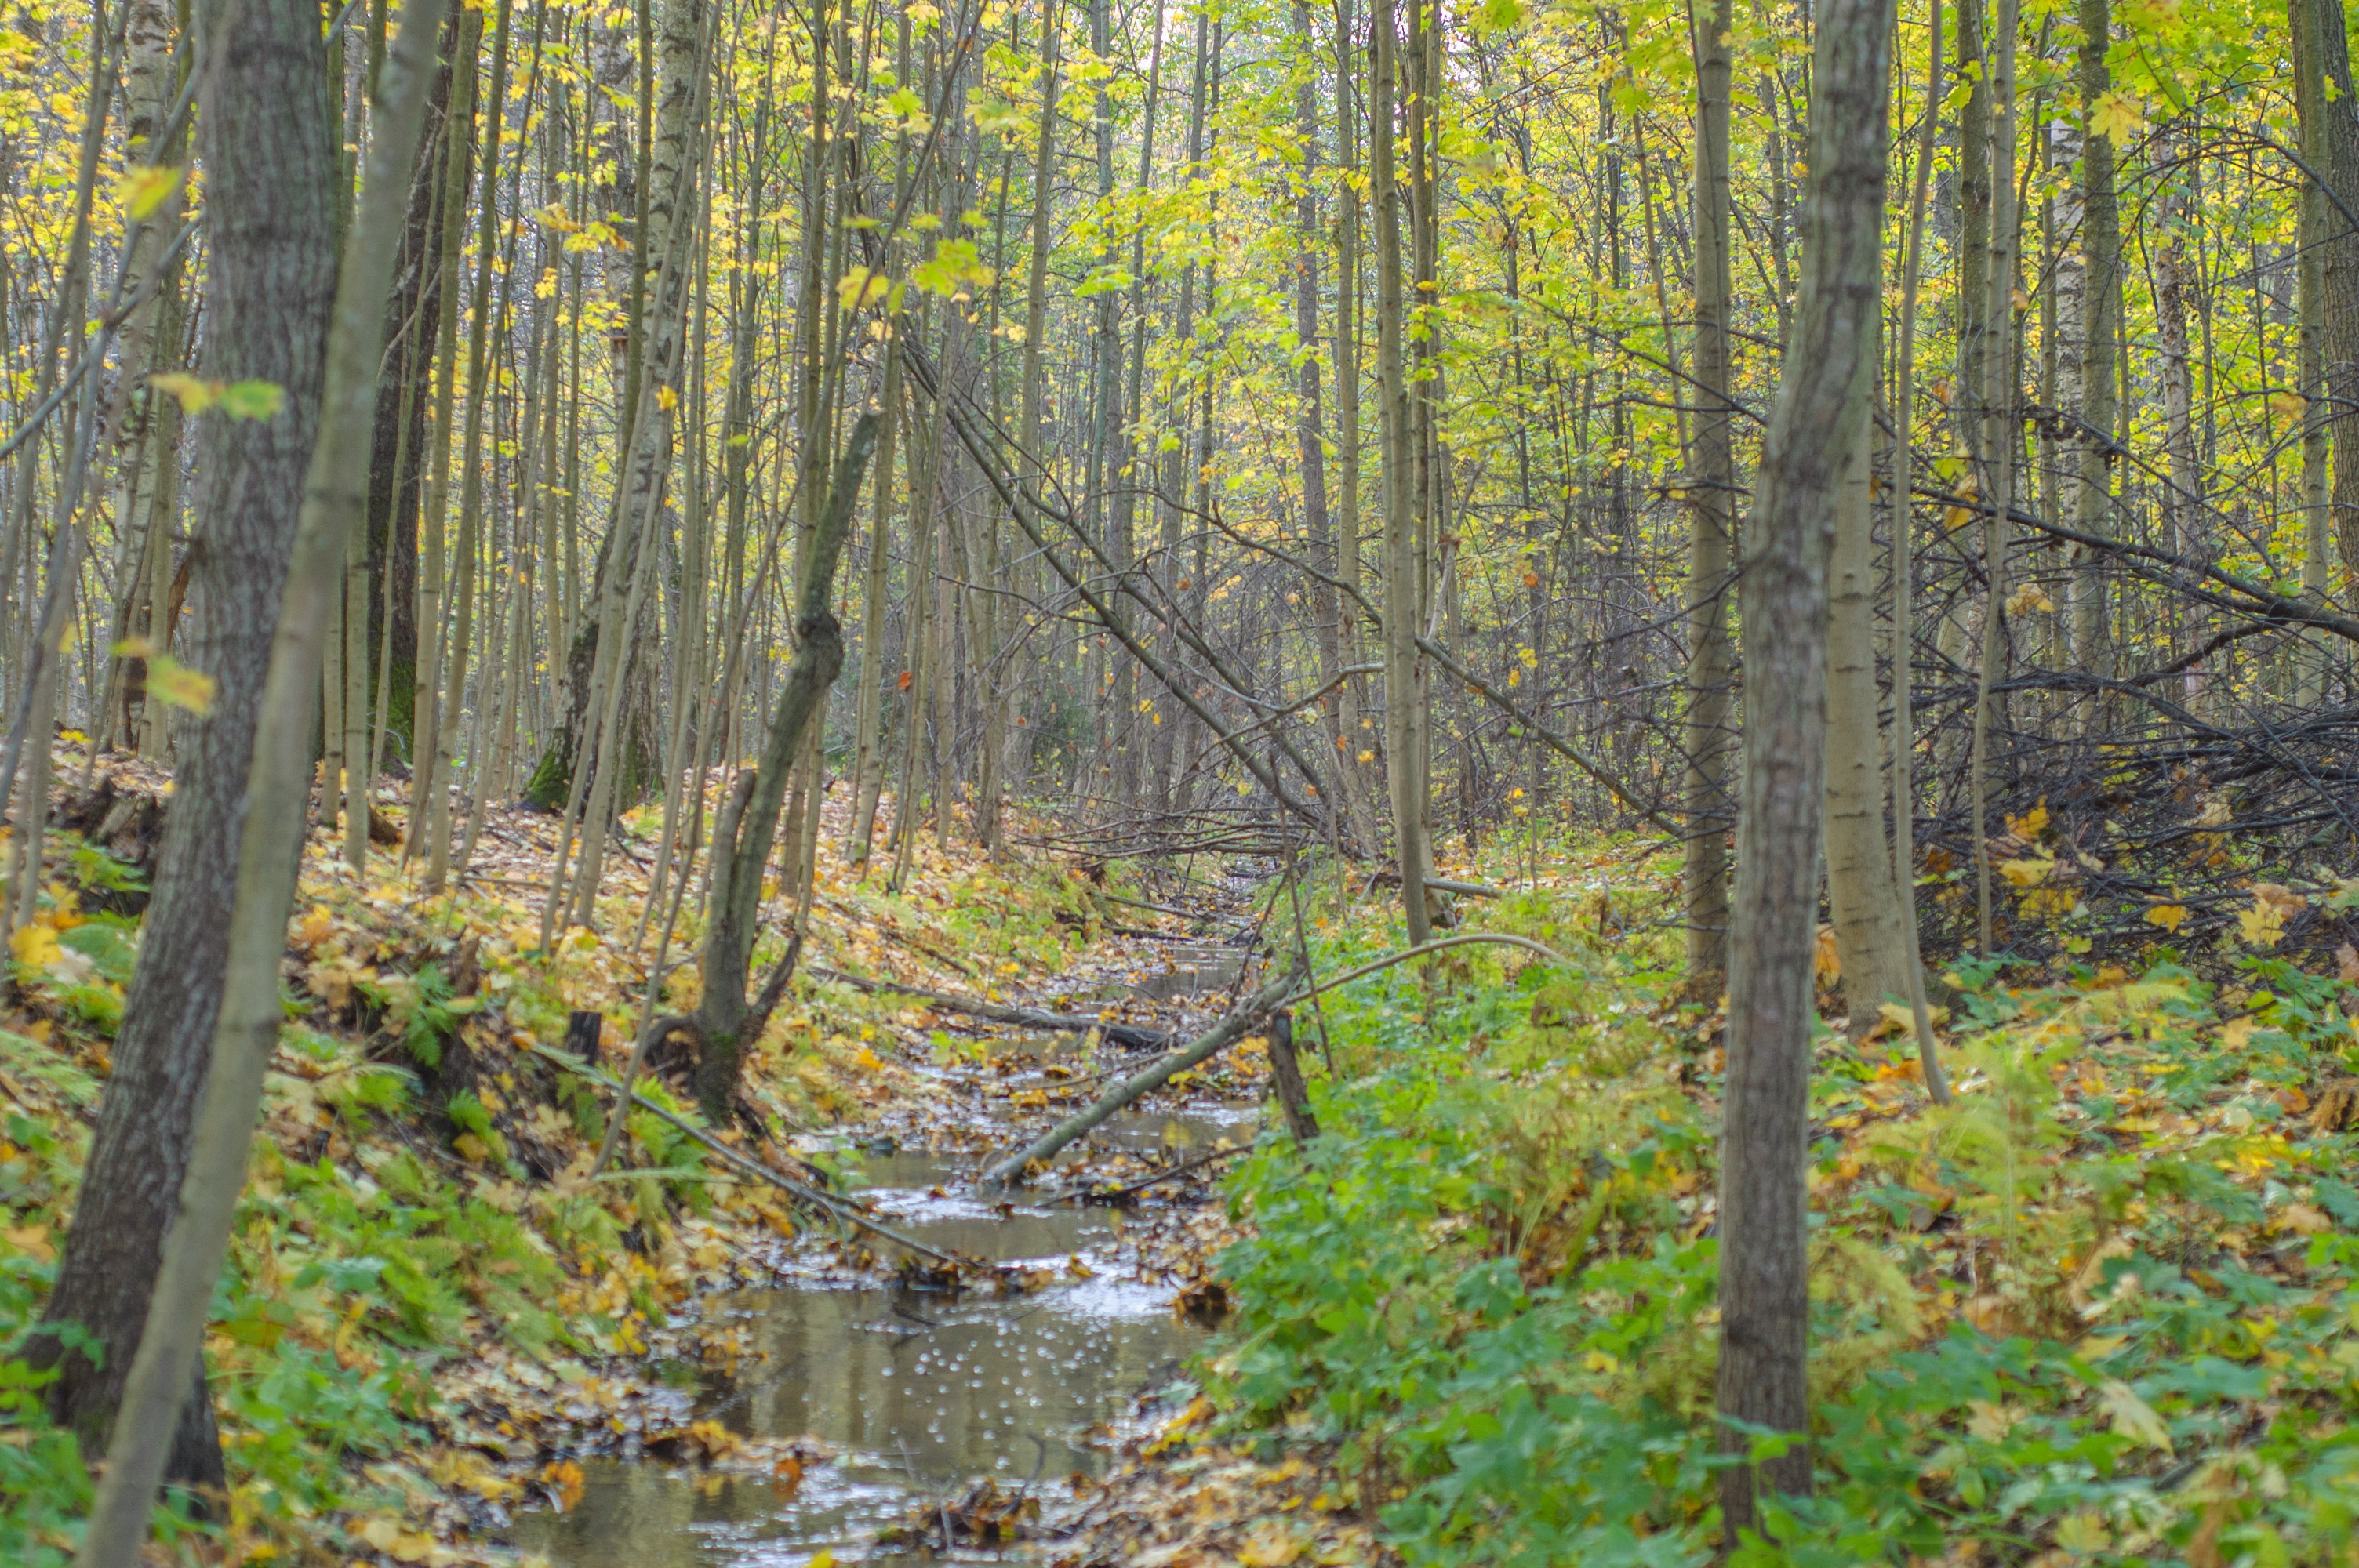
image, tree, forest, natural environment, Northern hardwood forest, nature reserve, woodland, nature, natural landscape, riparian forest, biome, leaf, temperate broadleaf and mixed forest, wilderness, old growth forest, plant, deciduous, tropical and subtropical coniferous forests, woody plant, riparian zone, water, autumn, stream, watercourse, temperate coniferous forest, bank, wood, state park, swamp, trunk, spruce fir forest, grass, wetland, sunlight, valdivian temperate rain forest, river, grove, trail, wildlife, bayou, creek, reflection